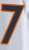
Number: 7